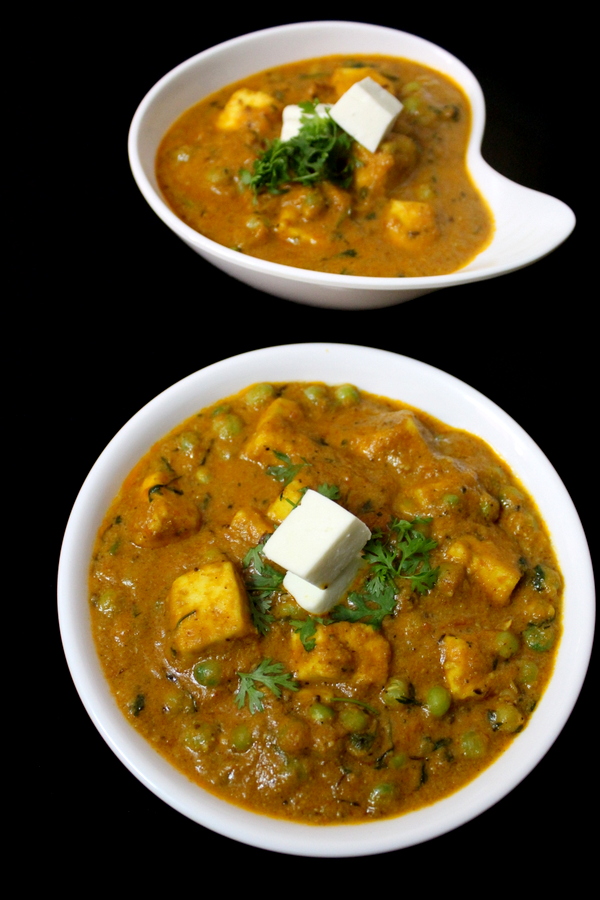
Dish: kadai_paneer